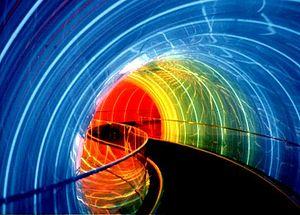
Journey Into Imagination est une attraction du pavillon Imagination! du parc Epcot à Walt Disney World Resort qui a ouvert le 5 mars 1983 et fut transformée par deux fois depuis son ouverture. Le pavillon Imagination! avait jusqu'en 1995 le même nom que l'attraction.